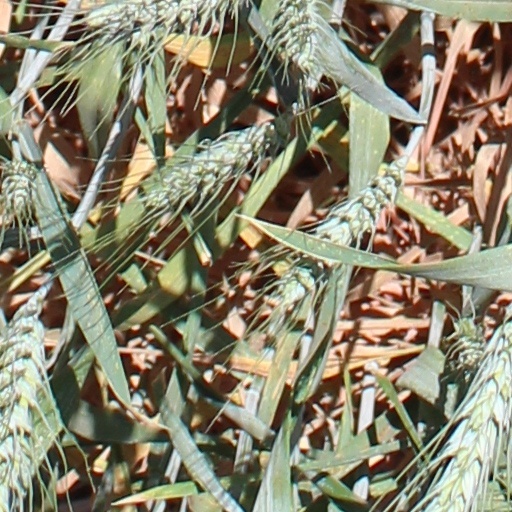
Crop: wheat